Urban combat in the São Paulo Revolt of 1924

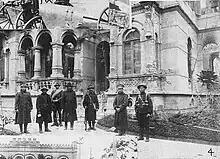
The Public Force headquarters

The failure to occupy São Paulo in a few hours, as planned, derailed the rebels' entire "general march of operations". The loss of the 4th BFP threatened all the headquarters of Luz and forced the revolutionary command to cancel the trips to Santos and Rio de Janeiro in order to consolidate the positions within São Paulo. While counterrevolts held back the movement's geographic reach in its early days, the federal government was fully informed and took action, declaring a state of emergency and closing access to Paraná, Santos, and Rio de Janeiro.